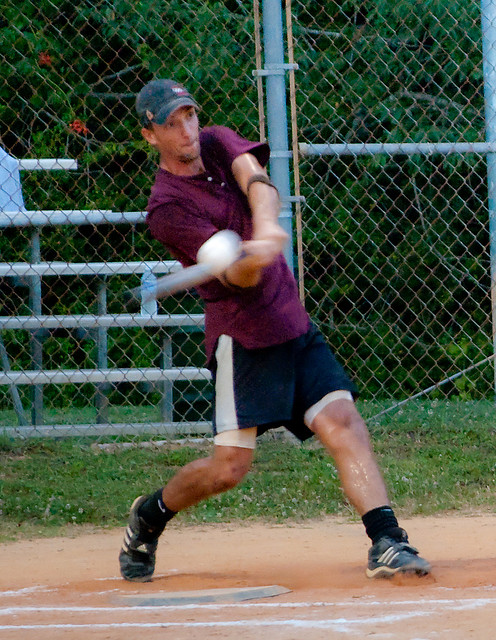
người đàn ông áo tím đang cầm gậy bóng chày thi đấu trên sân